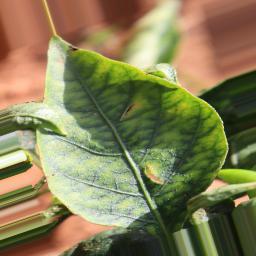
Label: nutritional